Touring motorcycle

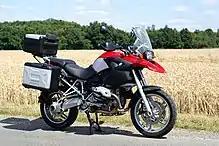
BMW R1200GS adventure touring motorcycle

A recent type, the adventure touring motorcycle is a dual-sport motorcycle that allows long-range touring both on-road and off-road capabilities. Adventure tourers have high ground clearance (for off-road purposes), large fuel capacity, and under-stressed engines for high reliability. They may have rugged GPS navigation systems, wire-spoked wheels with road-legal knobby tyres (high end models may have tubeless tyres to increase high speed safety), skid plates (to protect the engine and transmission during off-road use), and tough metal panniers. Modified adventure tourers are sometimes used in gruelling rally events, such as the Dakar Rally. Adventure tourer models include the BMW R1200GS, the KTM 990 Adventure series, Suzuki V-Strom 1000, and many others. Although most modern adventure tourers are large capacity bikes, that has not always been so: the first rider to win the Dakar Rally did so on a Yamaha XT500.